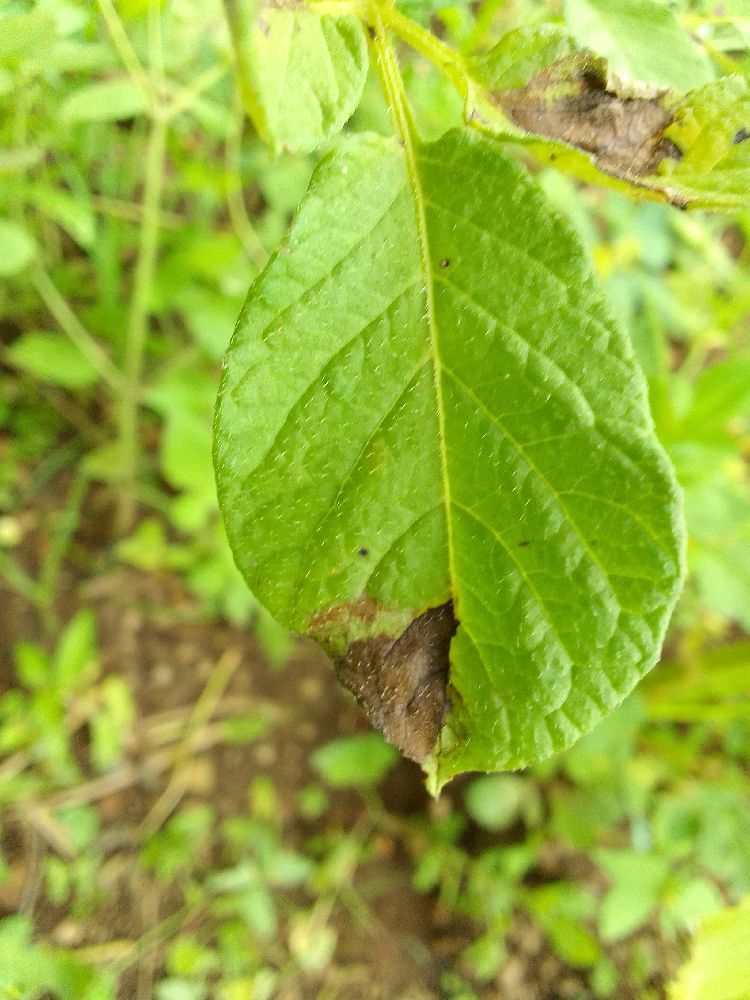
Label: Late blight